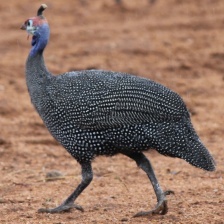
Species: GUINEAFOWL
Scientific name: NUMIDIDAE